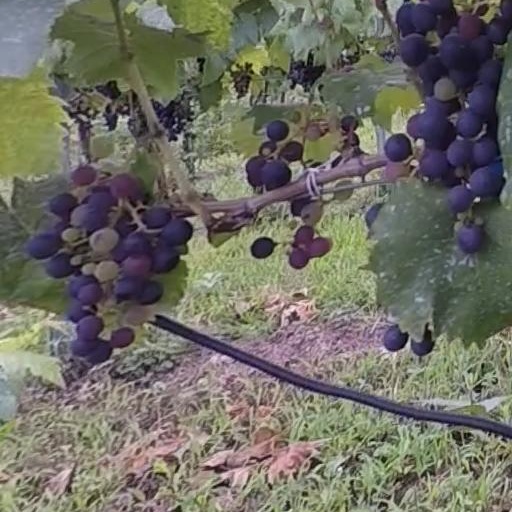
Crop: grape